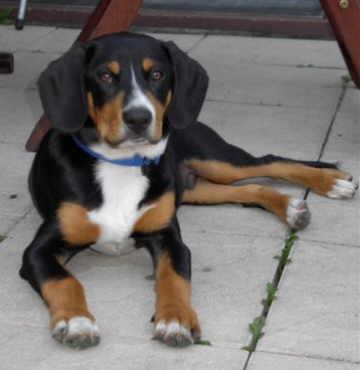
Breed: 221-n000055-EntleBucher